SZD-17X Jaskółka L

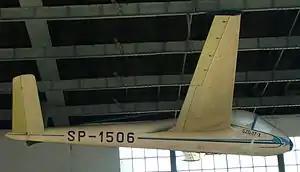
SZD-17x in the Polish Aviation Museum

The SZD-17X Jaskółka L was a single-seat high-performance competition glider designed and built in Poland at "Szybowcowy Zakład Doświadczalny" (Glider Experimental Works) in Bielsko-Biała in 1955.